Karma Automotive

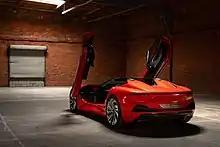
Karma Automotive SC1

The Karma GT by Pininfarina is a range-extender luxury electric hybrid coupe, based on the 2020 Revero chassis with a body by Pininfarina. It was introduced at the 2019 Shanghai Auto Show.